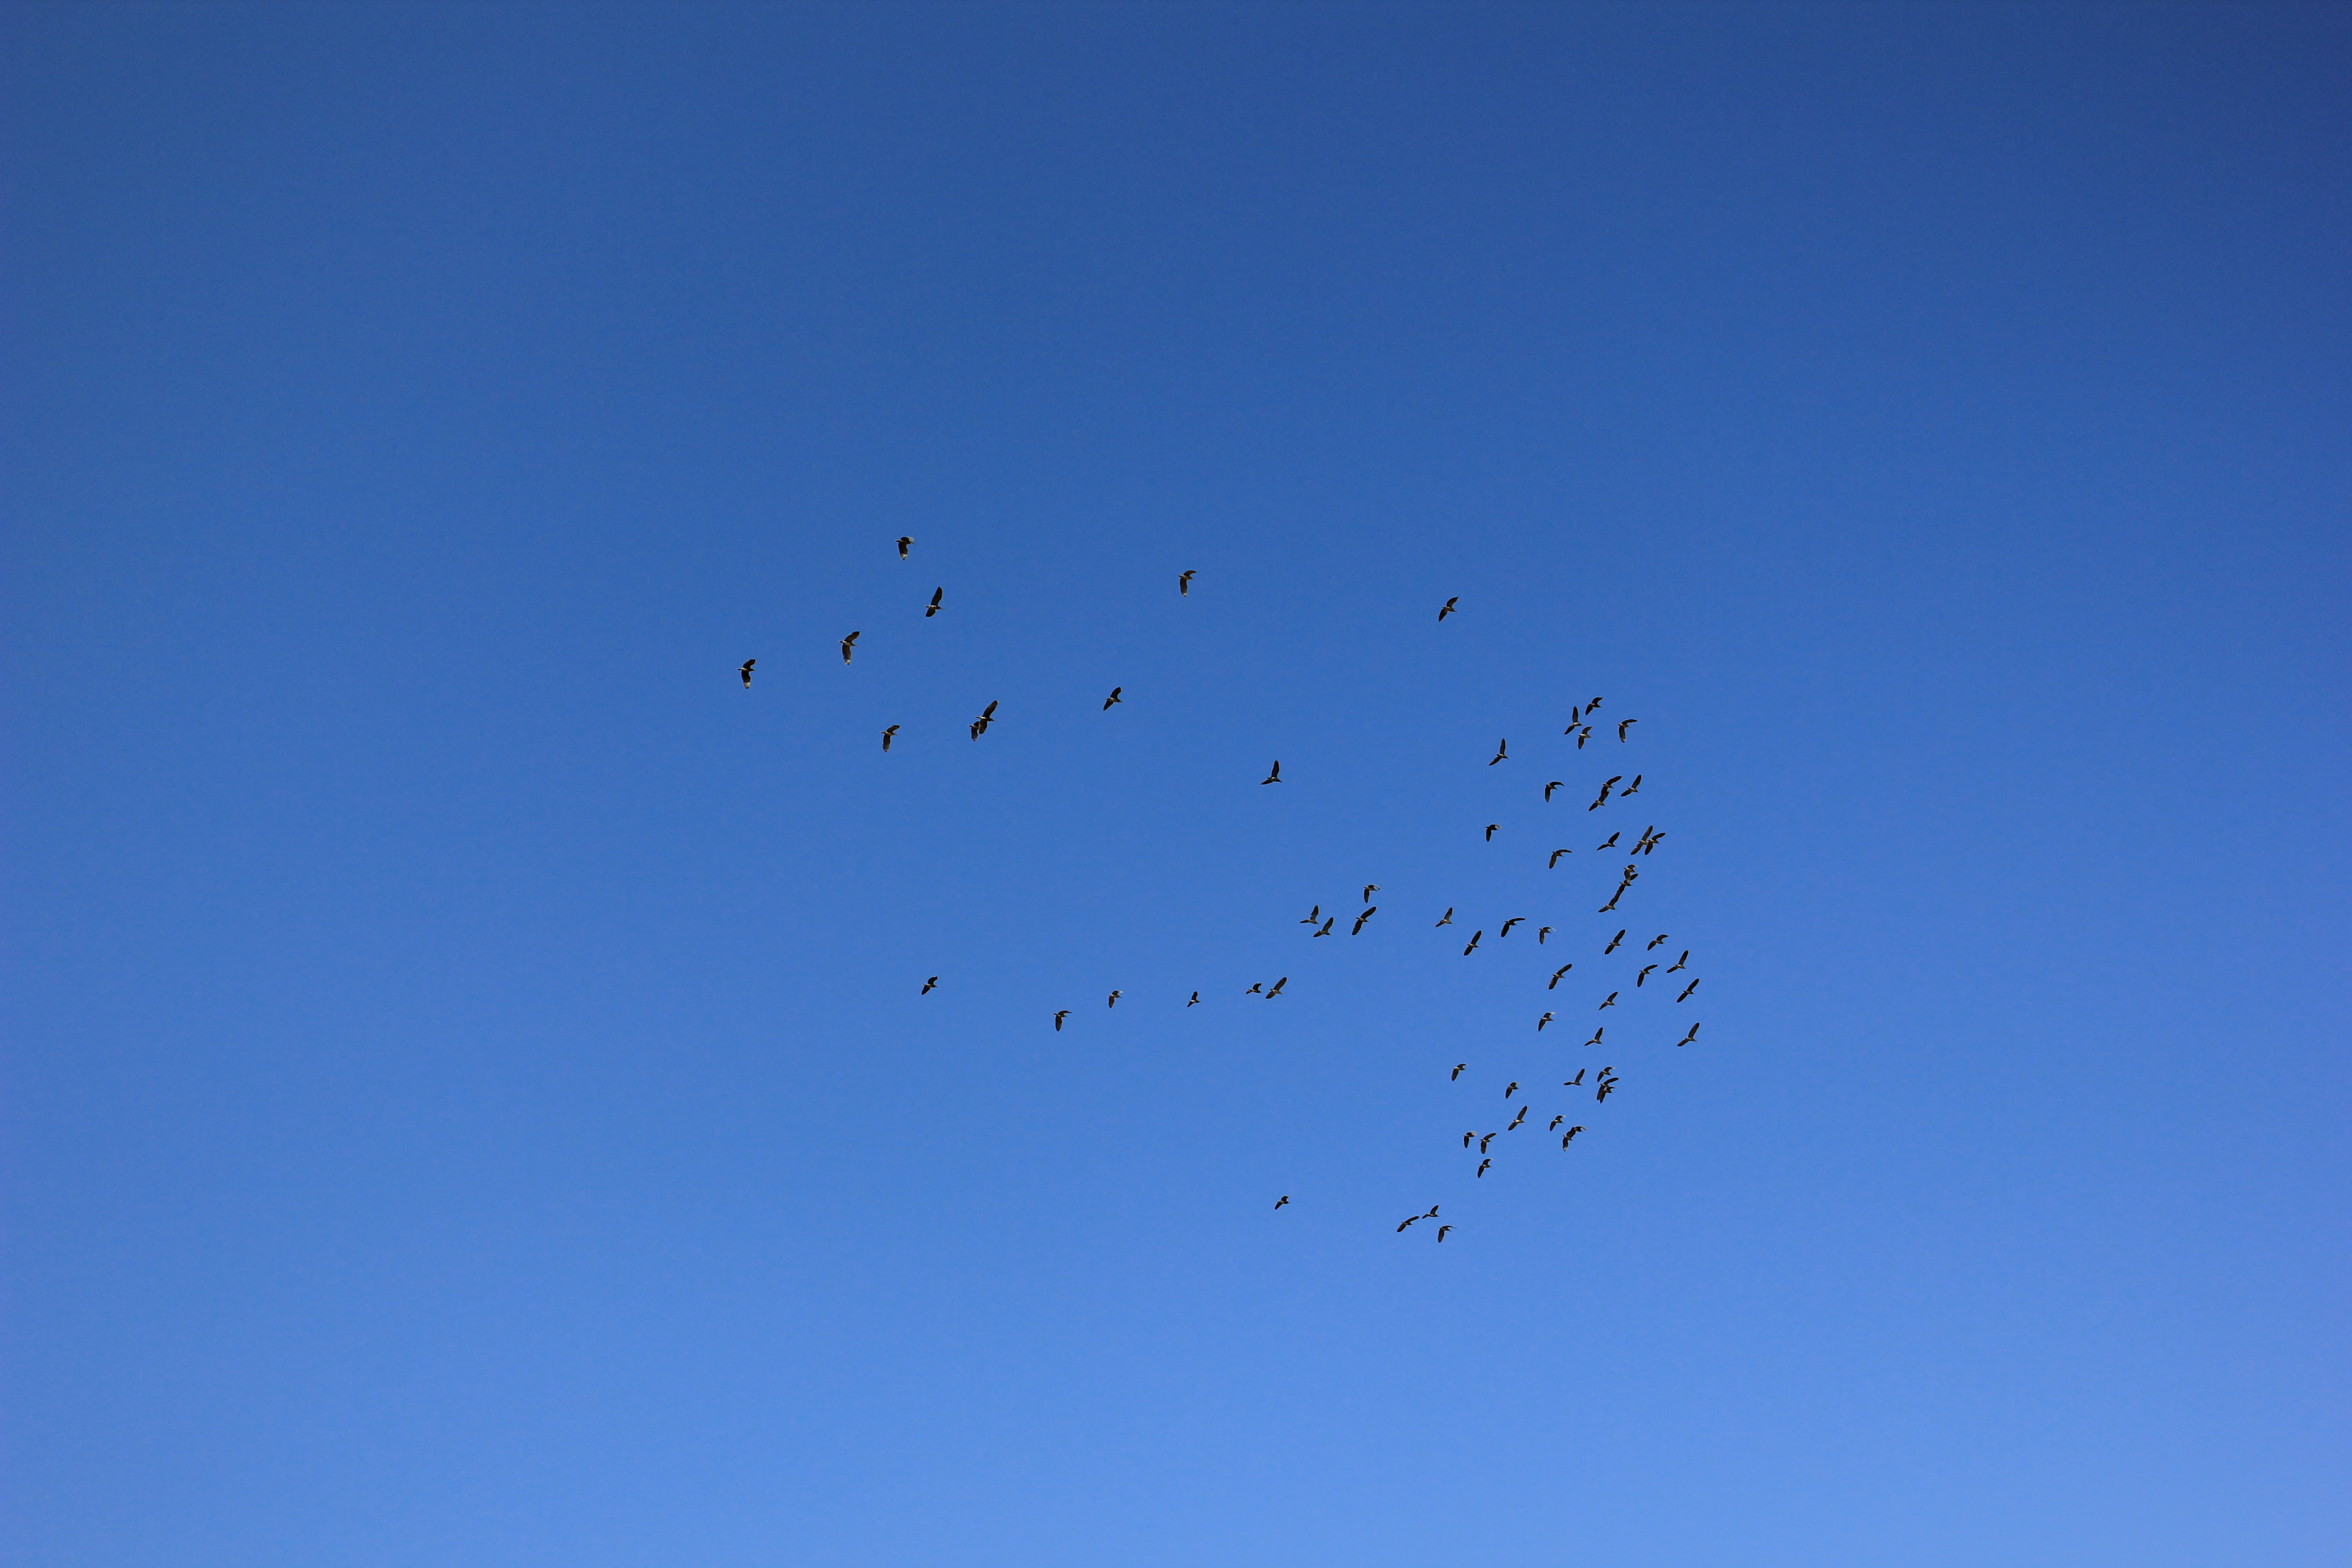
bird, cloud, sky, flock, fly, blue, blue sky, birds, free, bird migration, atmosphere of earth, animal migration